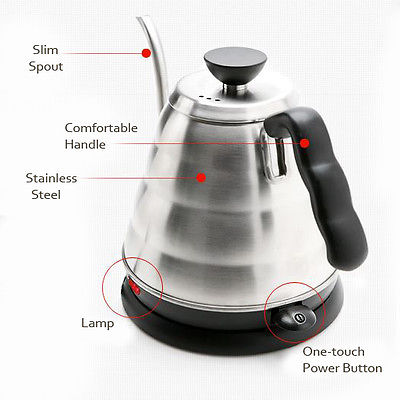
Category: kettle